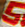
Number: 5